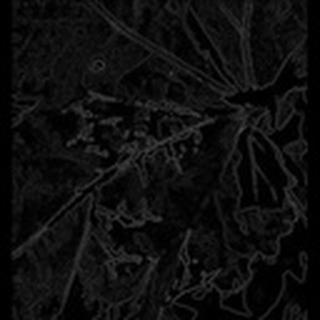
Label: cotton_bacterial_blight